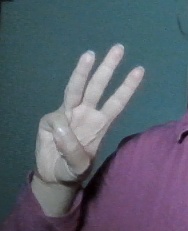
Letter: thaa